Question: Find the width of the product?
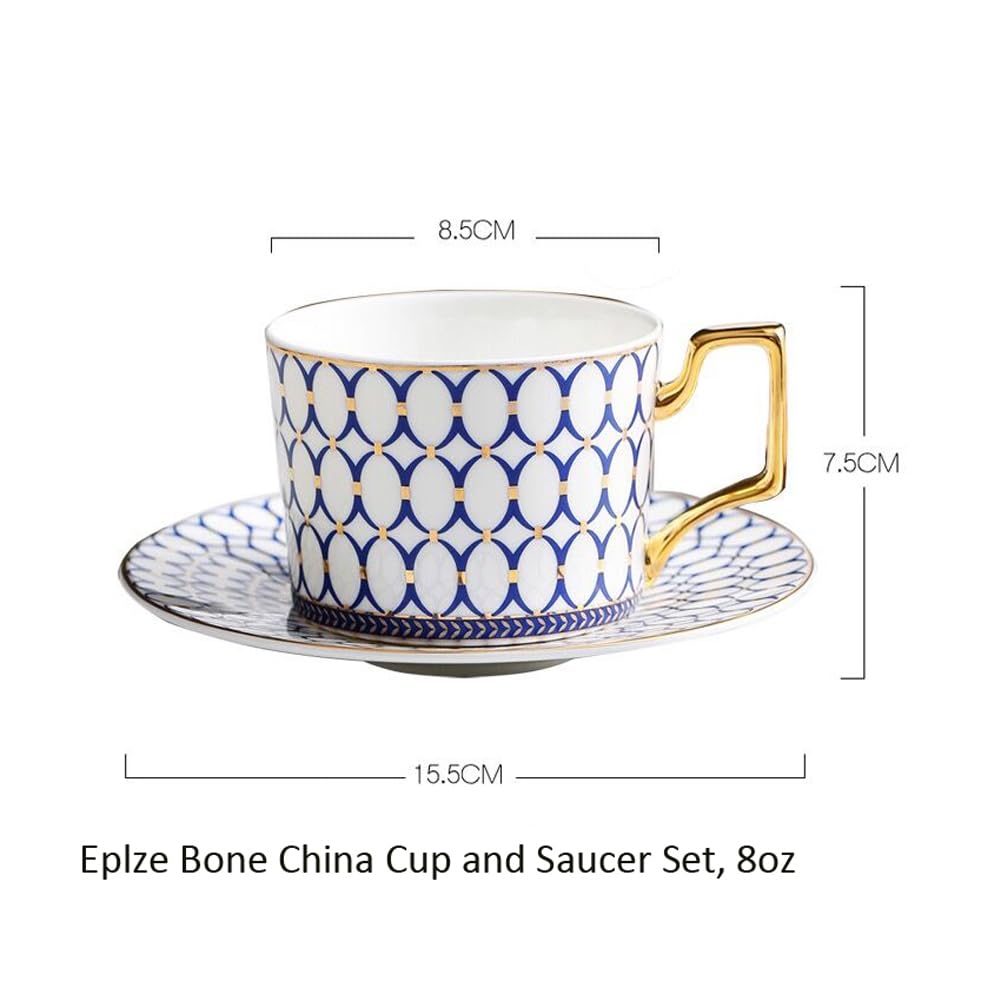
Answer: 15.5 centimetre